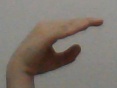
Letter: jeem